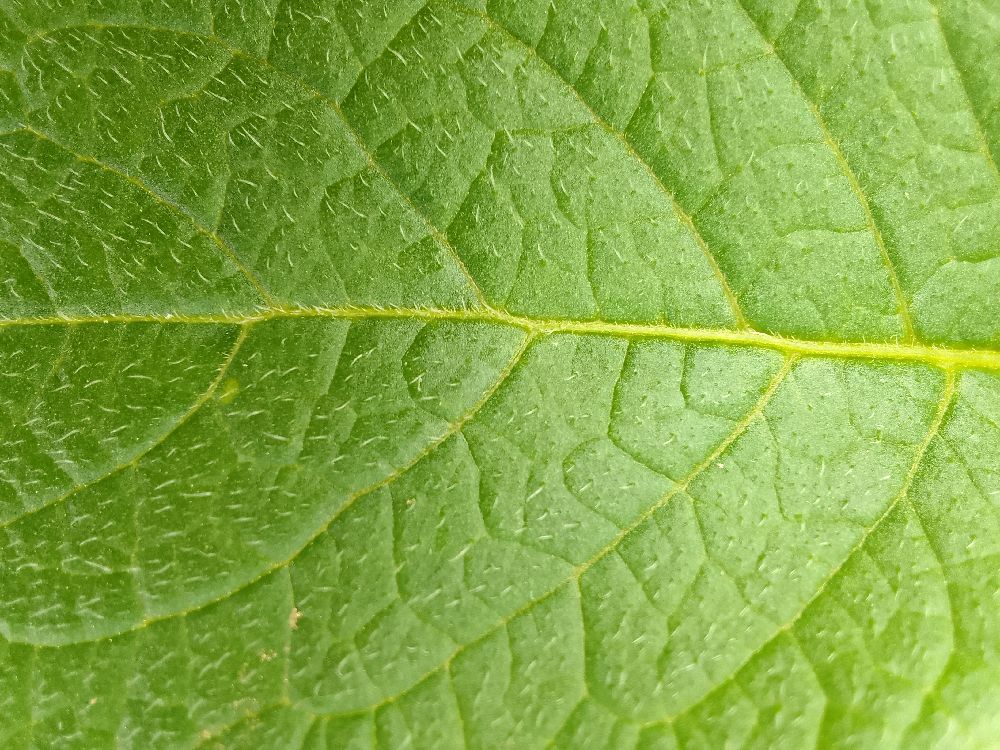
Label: Healthy